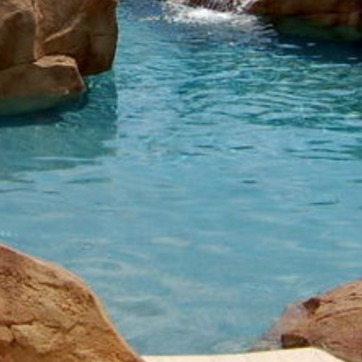
Material: water